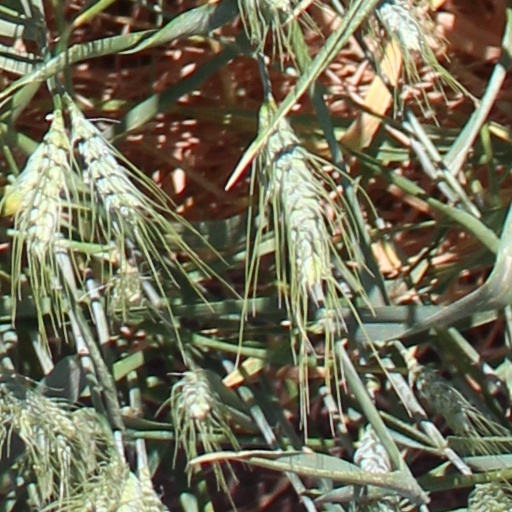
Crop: wheat